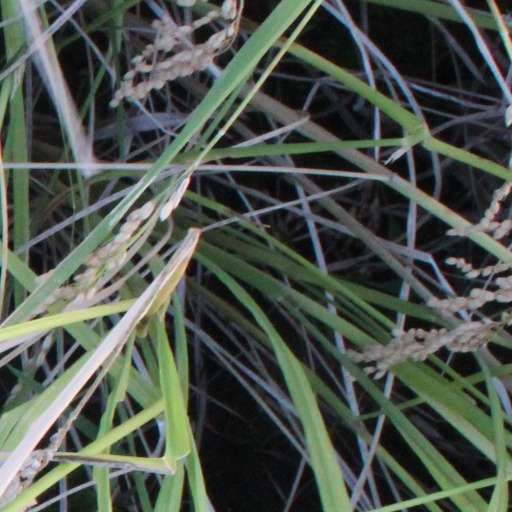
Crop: rice